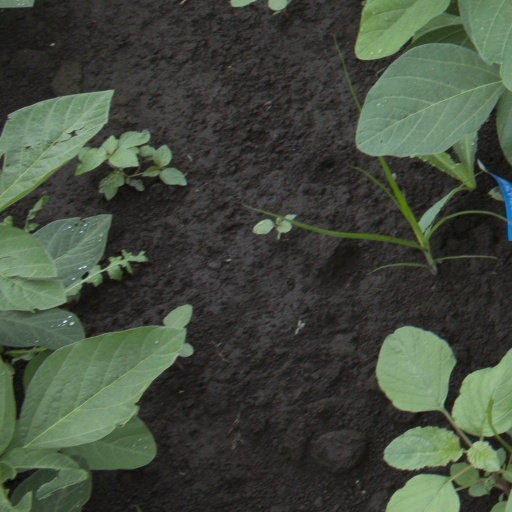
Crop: soybean